The Phoney Civilization

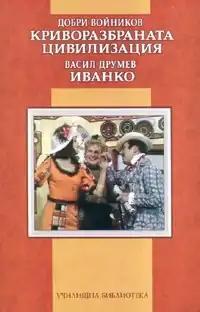

The Phoney Civilization ( / "Krivorazbranata tsivilizatsiya") is a five-acts satirical play written by the Bulgarian playwright Dobri Voynikov published in 1871.